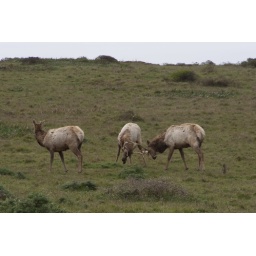
Ho, hum - This tule elk female seems unconcerned as these bulls spar over her .